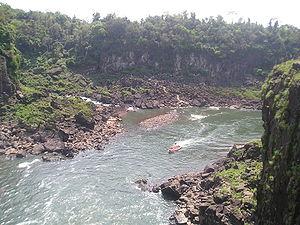
Chutes d'Iguazú, dans la Province de Misiones (Argentine). Português: Cataratas do Iguaçu, em Província de Misiones (Argentina).
La province de Misiones est une province d'Argentine située dans le nord-est du pays. Elle est bordée à l'ouest par le Paraguay, à l'est du nord au sud par le Brésil et au sud-ouest par la province de Corrientes.
La rivière Iguaçu, ou Iguazú, est un affluent du río Paraná à la triple frontière entre l'Argentine, le Brésil et le Paraguay. Elle prend ses sources dans la Serra do Mar, dans l'État du Paraná au Brésil. Elle s'étend sur une longueur de 1 320 km et est surtout connue grâce aux chutes d'Iguaçu.